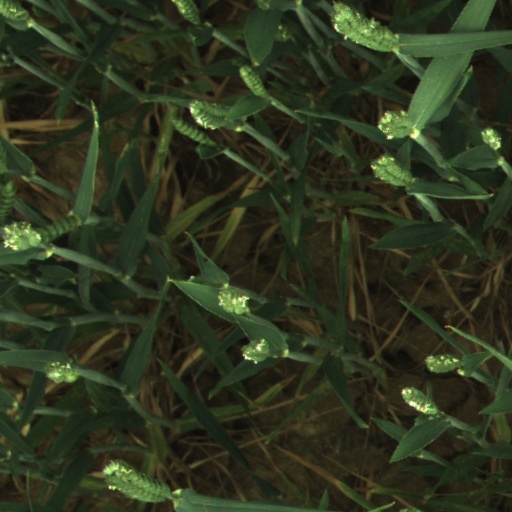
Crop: wheat